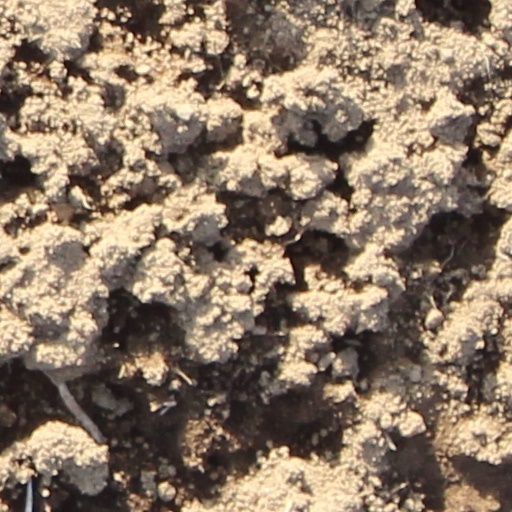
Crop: wheat